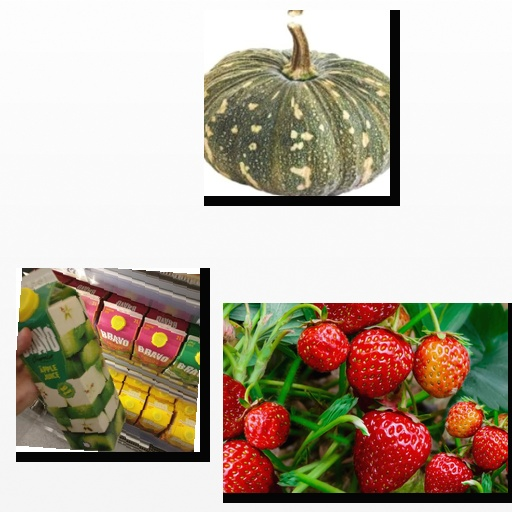
Food items: strawberry, pumpkin, apple_juice